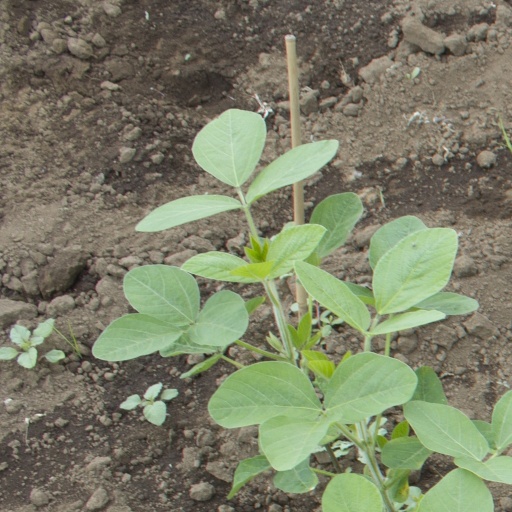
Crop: soybean